Meister Hartmann

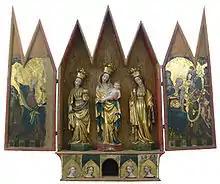
Altarpiece from Dornstadt with figures by Meister Hartmann, c. 1417. Landesmuseum Württemberg, Stuttgart

Meister Hartmann was a German sculptor active from c. 1417 to 1428, and the earliest exponent of the Ulm school.